Vincent Radermecker

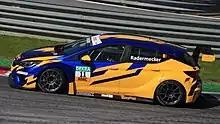
Radermecker driving the Maurer Motorsport Opel Astra TCR at the Red Bull Ring during the 2022 TCR Germany Touring Car Championship season.

After starting in racing through karting in his home land of Belgium in 1986, he drove in the Benelux Formula Ford Championship. He was champion in his second year in the series in 1991. In 1992 he raced in Great Britain, with a drive in the British Formula Ford Championship, finishing fourth on points. He finished as runner-up in the 1993 Formula Opel Euroseries, before returning to Britain with Formula 3. He finished as runner-up again, moving to race a part season in the 1995 German Formula 3 Championship a year later.